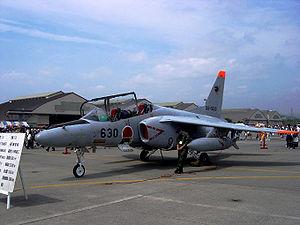
La compagnie aérospatiale Kawasaki est la division aérospatiale de l'entreprise japonaise Kawasaki Heavy Industries.